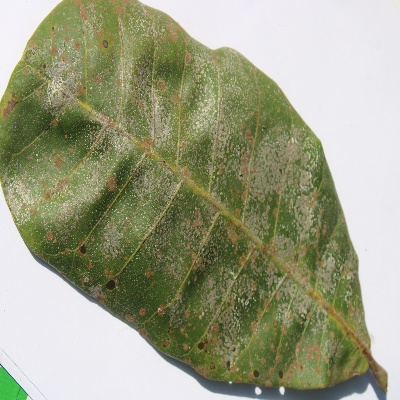
Crop: Cashew
Condition: red rust